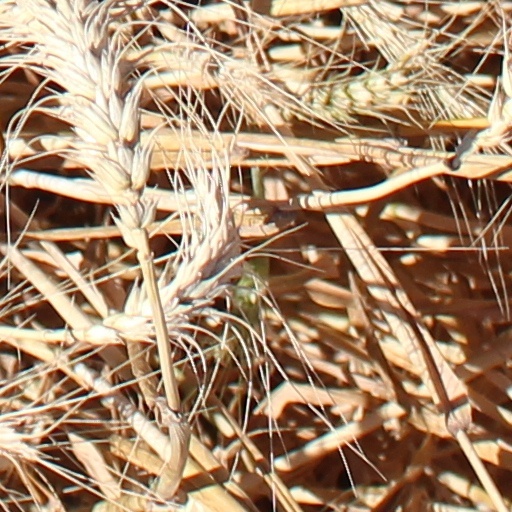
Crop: wheat